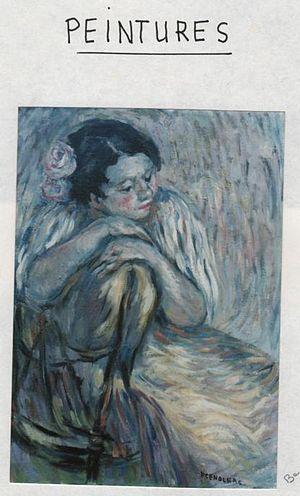
Pierre Albert Génolhac est un artiste peintre français.